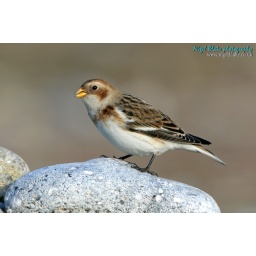
Snow Bunting, plectrophenax nivalis, winter plumage bird feeding on Salthouse beach in Norfolk _E2D7169